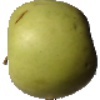
Label: Apple Golden 3